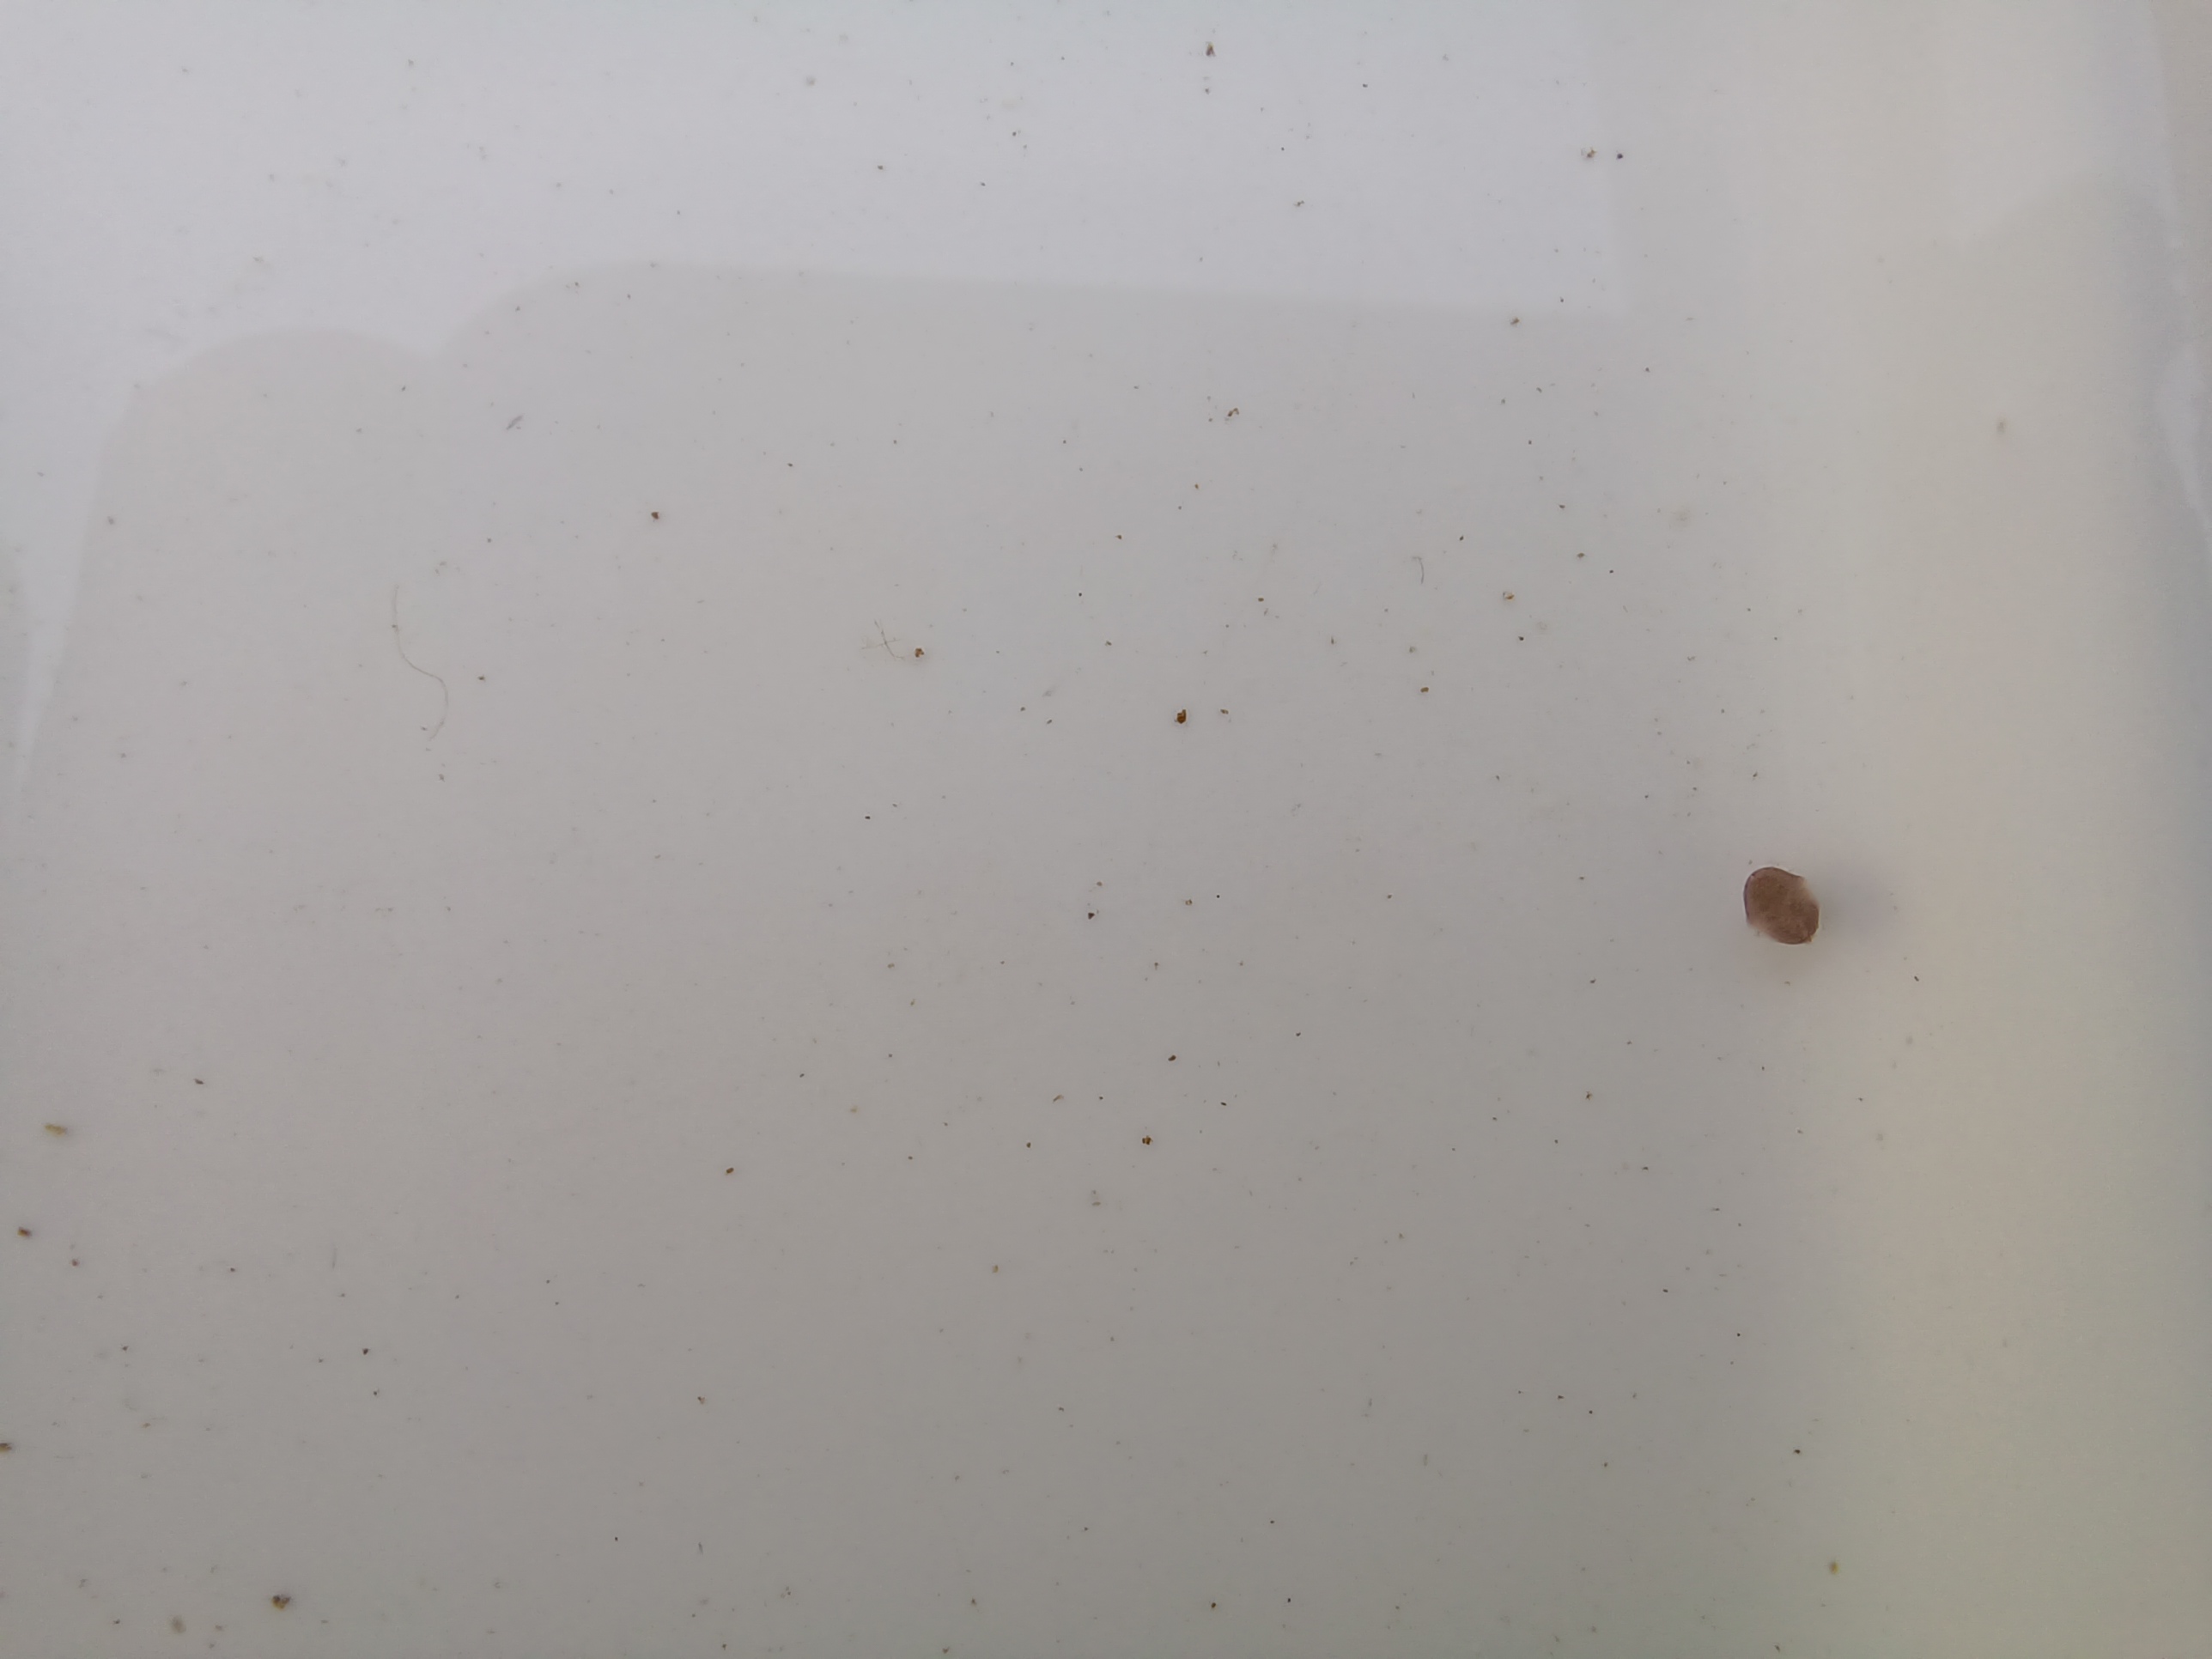
Macroinvertebrate group: leeches